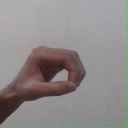
अक्षर: औ